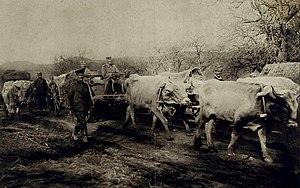
Un grand nombre d'animaux furent utilisés par les belligérants lors de la Première Guerre mondiale, principalement des équidés pour le transport et la cavalerie, des chiens pour le transport et la transmission des messages, ainsi que des pigeons voyageurs. Dans une Europe encore largement paysanne, soldats et officiers vont vivre pendant ces années de guerre largement au milieu des bêtes qui seront victimes en nombre du conflit, certaines apportant aussi du réconfort aux soldats, comme les mascottes. Ainsi plus de 11 millions de chevaux, d'ânes et de mules seront tués pendant la guerre.
La campagne de Serbie de 1915 est une suite d'opérations militaires coordonnées menées durant l'automne de la deuxième année de la Première Guerre mondiale par des unités germano-austro-hongroises d'une part et bulgares d'autre part, en vue de conquérir, lors d'une rapide guerre de mouvements, la Serbie alors en guerre contre les puissances centrales. Rendue possible par l'intervention bulgare aux côtés des puissances centrales, cette campagne est préparée avec soin par les planificateurs militaires austro-hongrois. Son exécution est confiée à des unités allemandes et austro-hongroises depuis le Front du Danube, appuyées par les troupes bulgares, déployées le long de la frontière serbo-bulgare. Brillamment exécutées, les opérations aboutissent à une rapide jonction des troupes coalisées, les austro-allemands venant du Nord et les Bulgares venant du Sud-Est. Cette jonction oblige les armées serbes à fuir à travers les montagnes d'Albanie dans des conditions particulièrement difficiles.